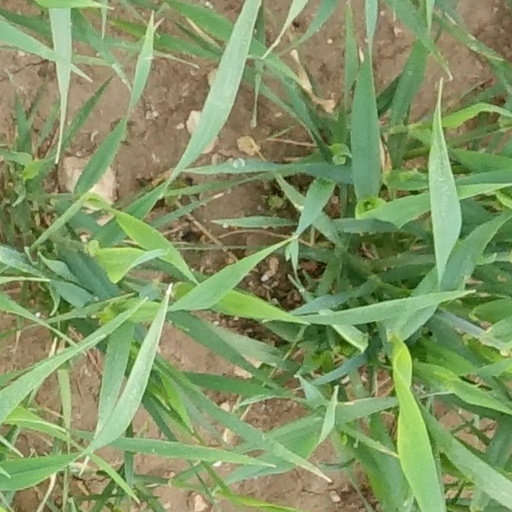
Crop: wheat